Ted Bundy

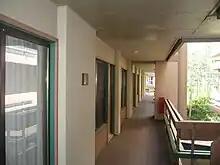
Caryn Campbell disappeared while walking down this brightly lit hallway to her hotel room in January 1975.

In mid-May, three of Bundy's Washington State DES co-workers, including Boone, visited him in Salt Lake City and stayed for a week in his apartment. He subsequently spent a week in Seattle with Kloepfer in early-June and they discussed getting married the following Christmas. Again, Kloepfer made no mention of her multiple discussions with authorities in King County and Salt Lake County. Bundy disclosed neither his ongoing relationship with Boone nor a concurrent romance with a U of U law student (known in various accounts as either "Kim Andrews" or "Sharon Auer").